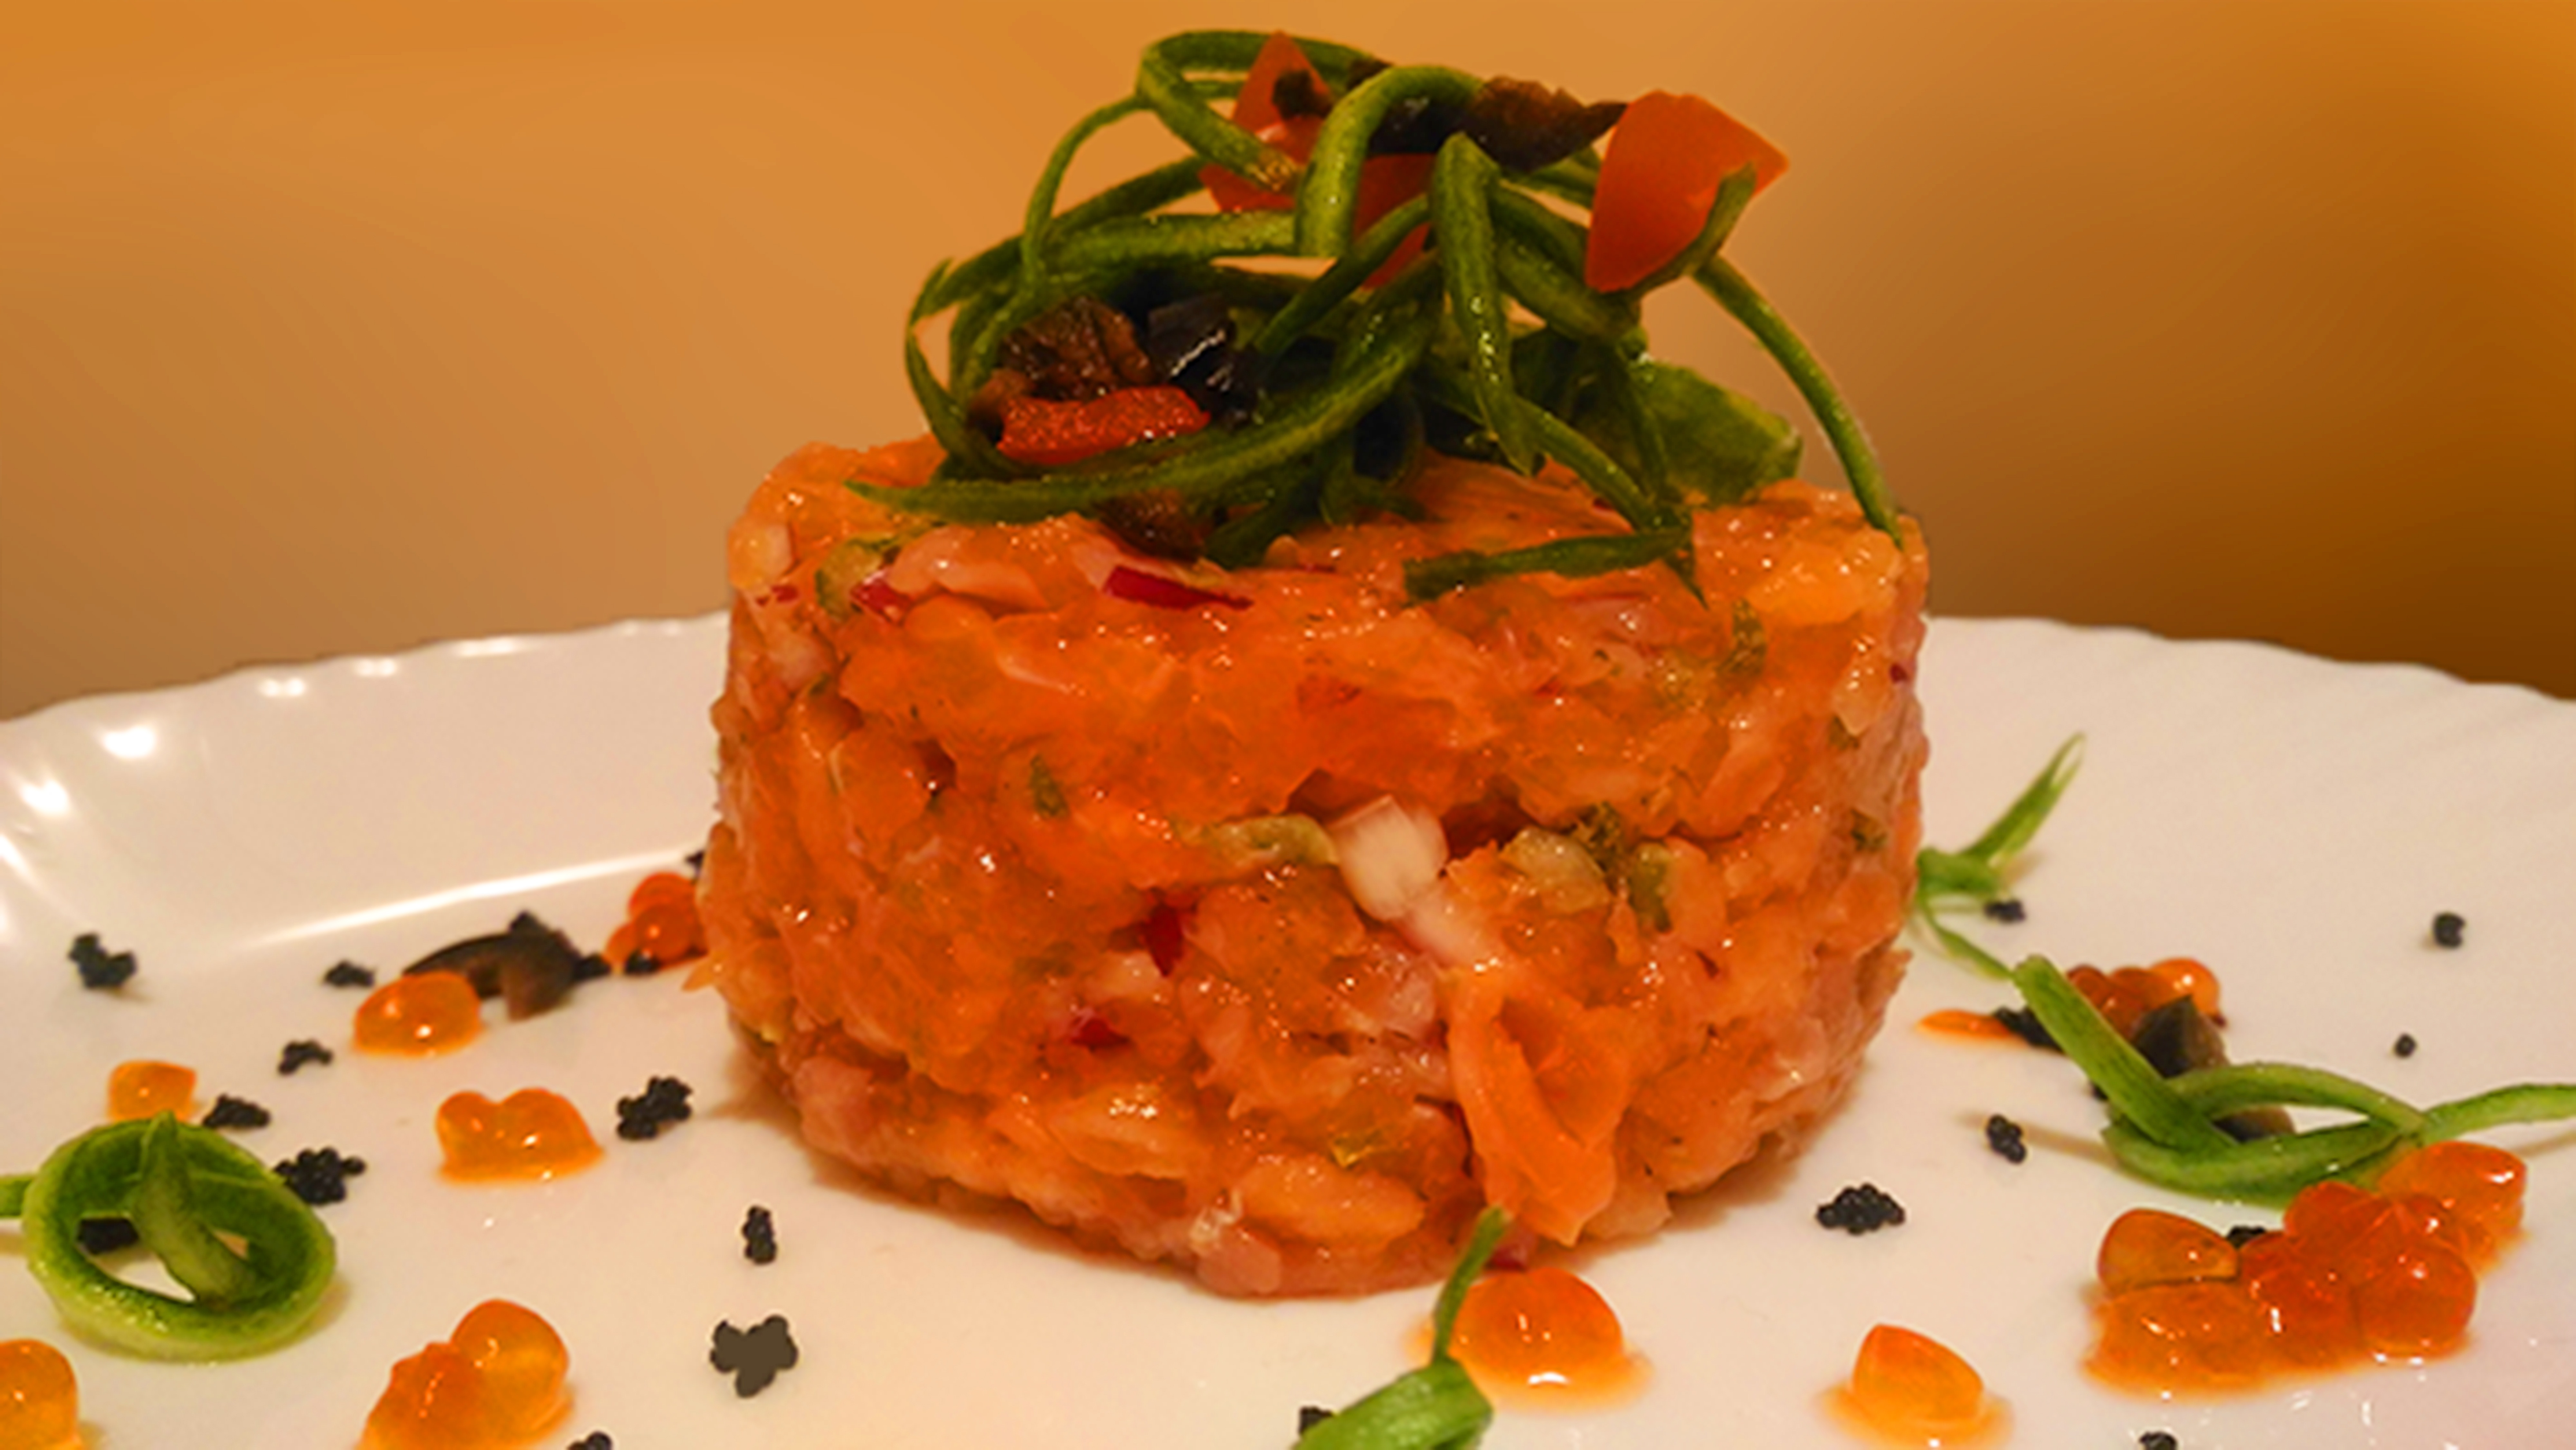
restaurant, dish, meal, food, produce, vegetable, plate, kitchen, fish, meat, cuisine, tasty, over, salmon, flowering plant, bruschetta, tartar, smoked salmon, steak tartare